Nikolay Kovalev (fencer)

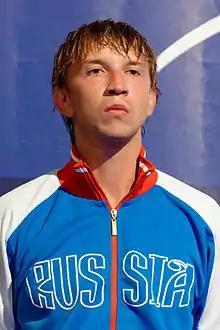
Nikolay Kovalev stands on podium after winning gold at 2014 Kazan World Championships.

Nikolay Anatolyevich Kovalev (born 28 October 1986) is a Russian former sabre fencer. He won a bronze medal in the 2012 Summer Olympics in London and a gold medal in the 2014 World Championships in Kazan. He is three-times World team champion (2010, 2011 and 2013) and twice European team champion (2007 and 2012). He is now a coach in California in the United States.